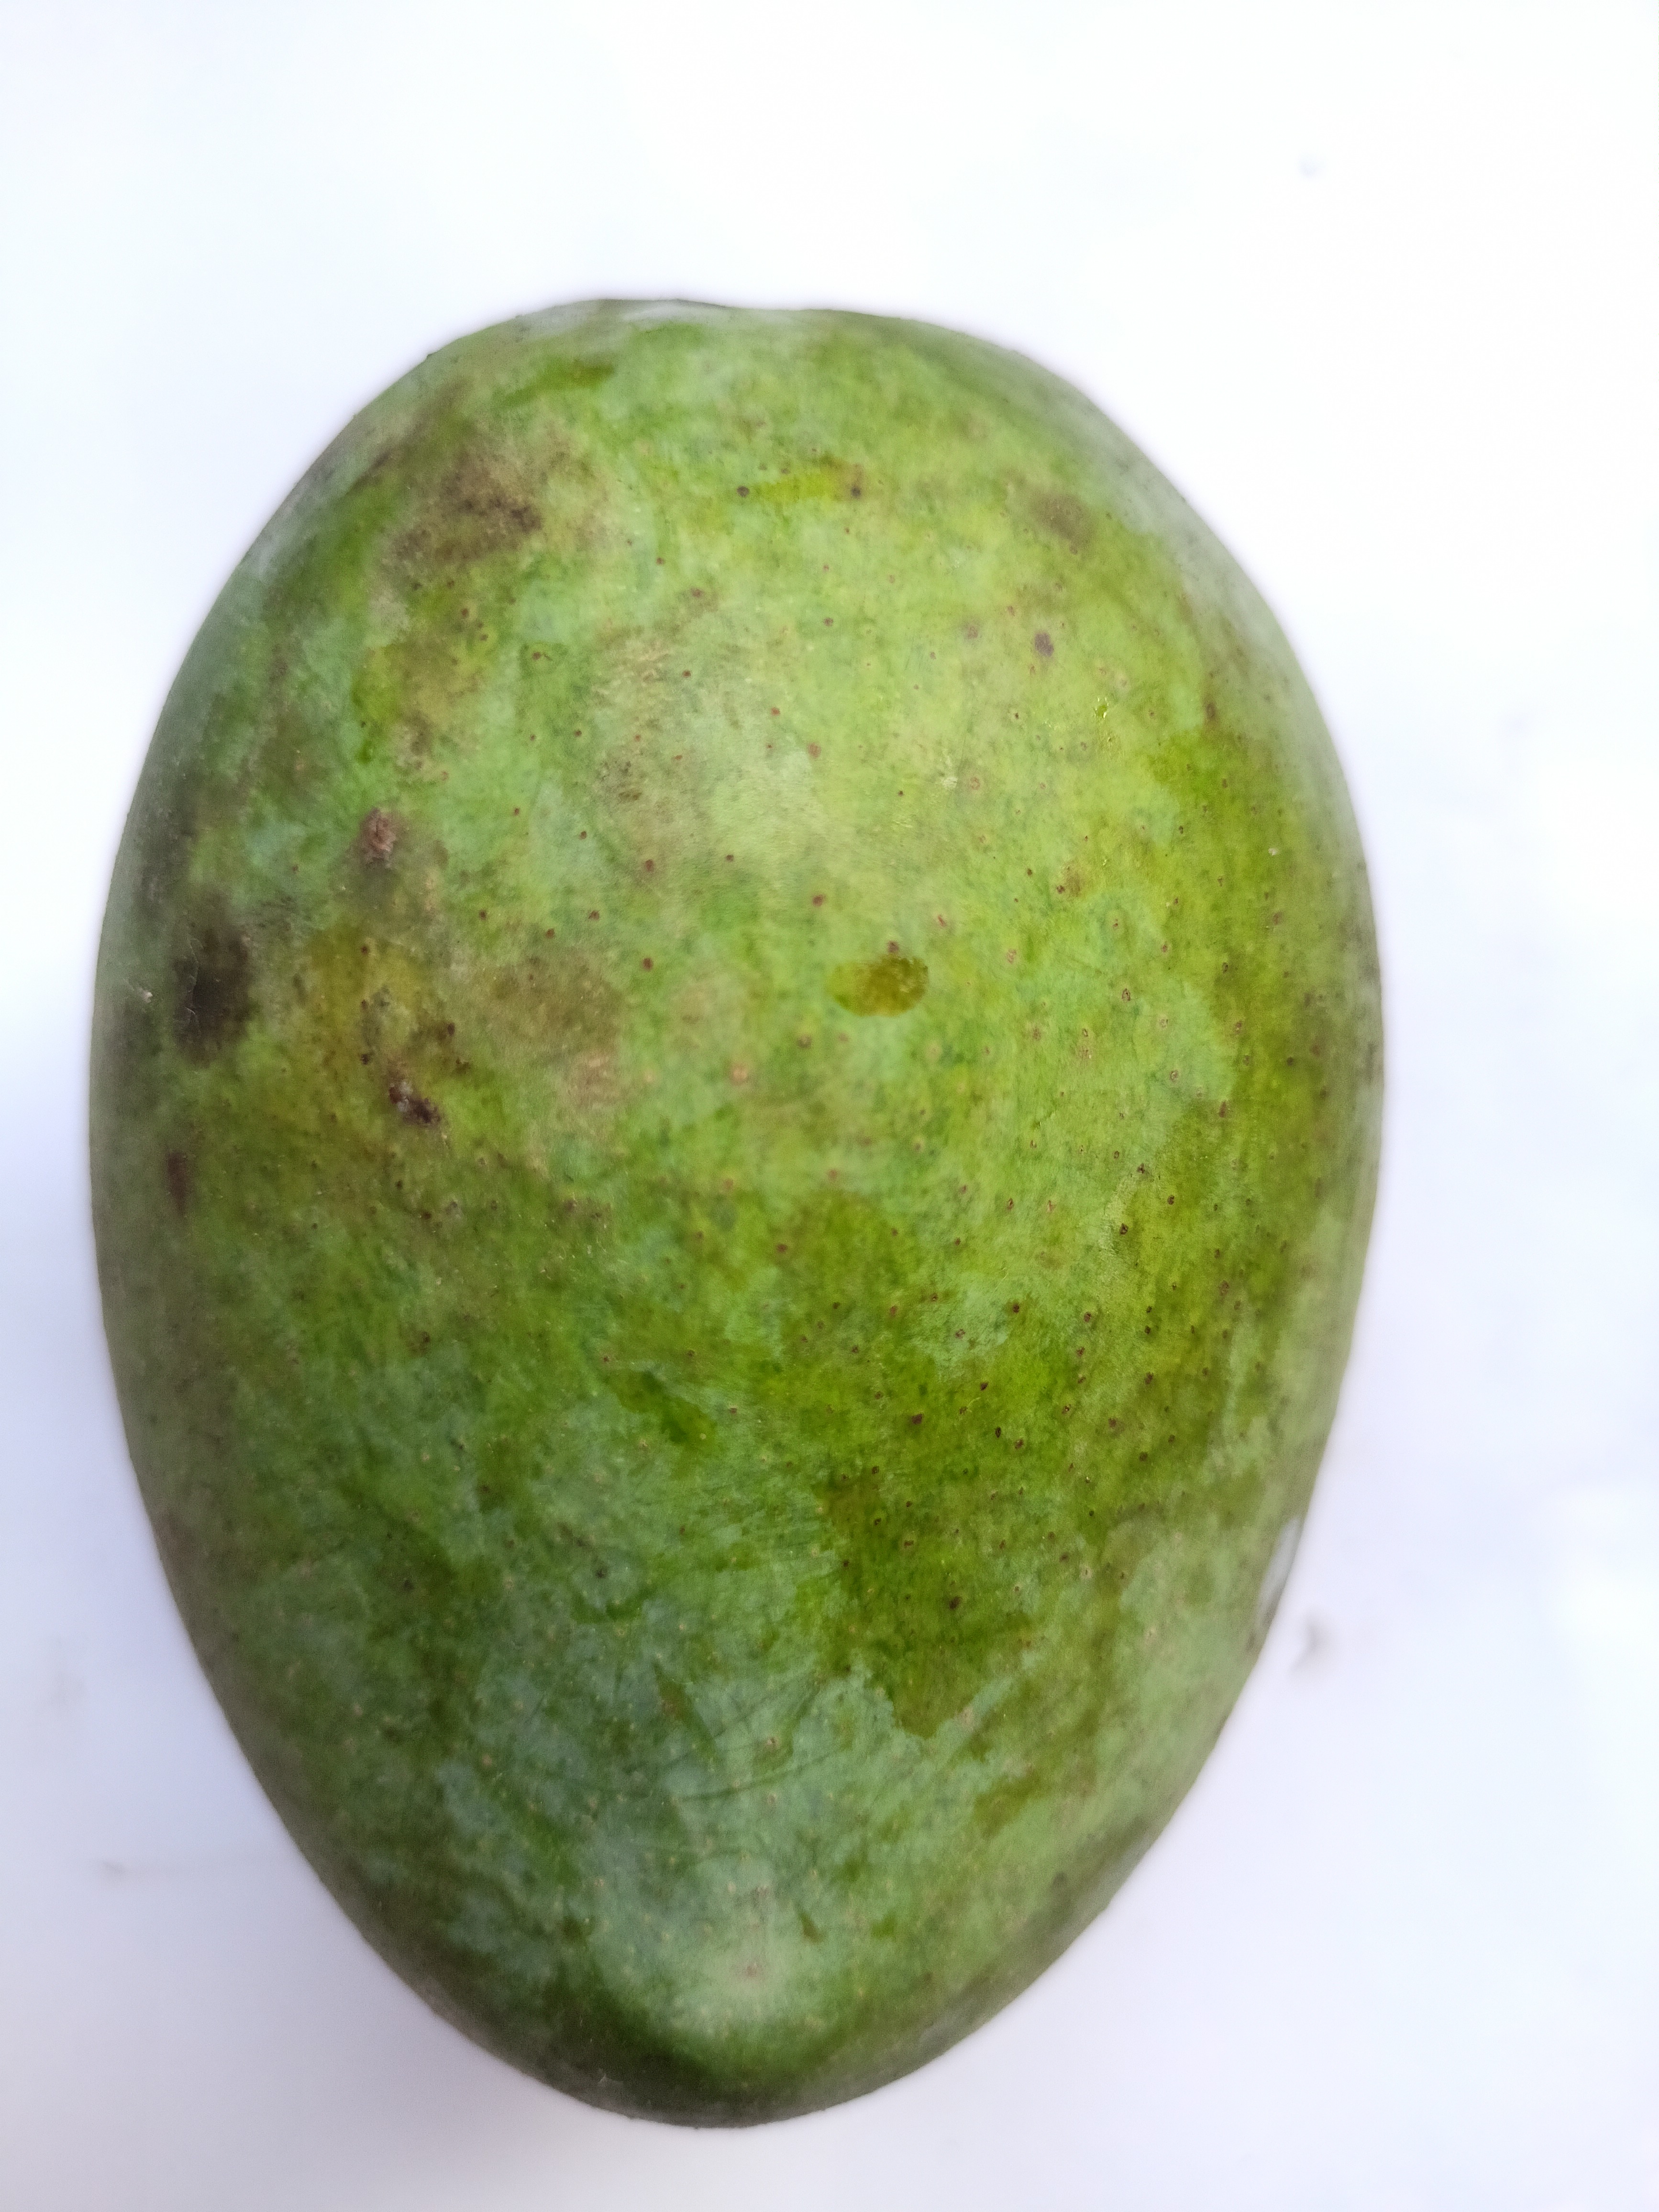
Mango variety: Khrishapat